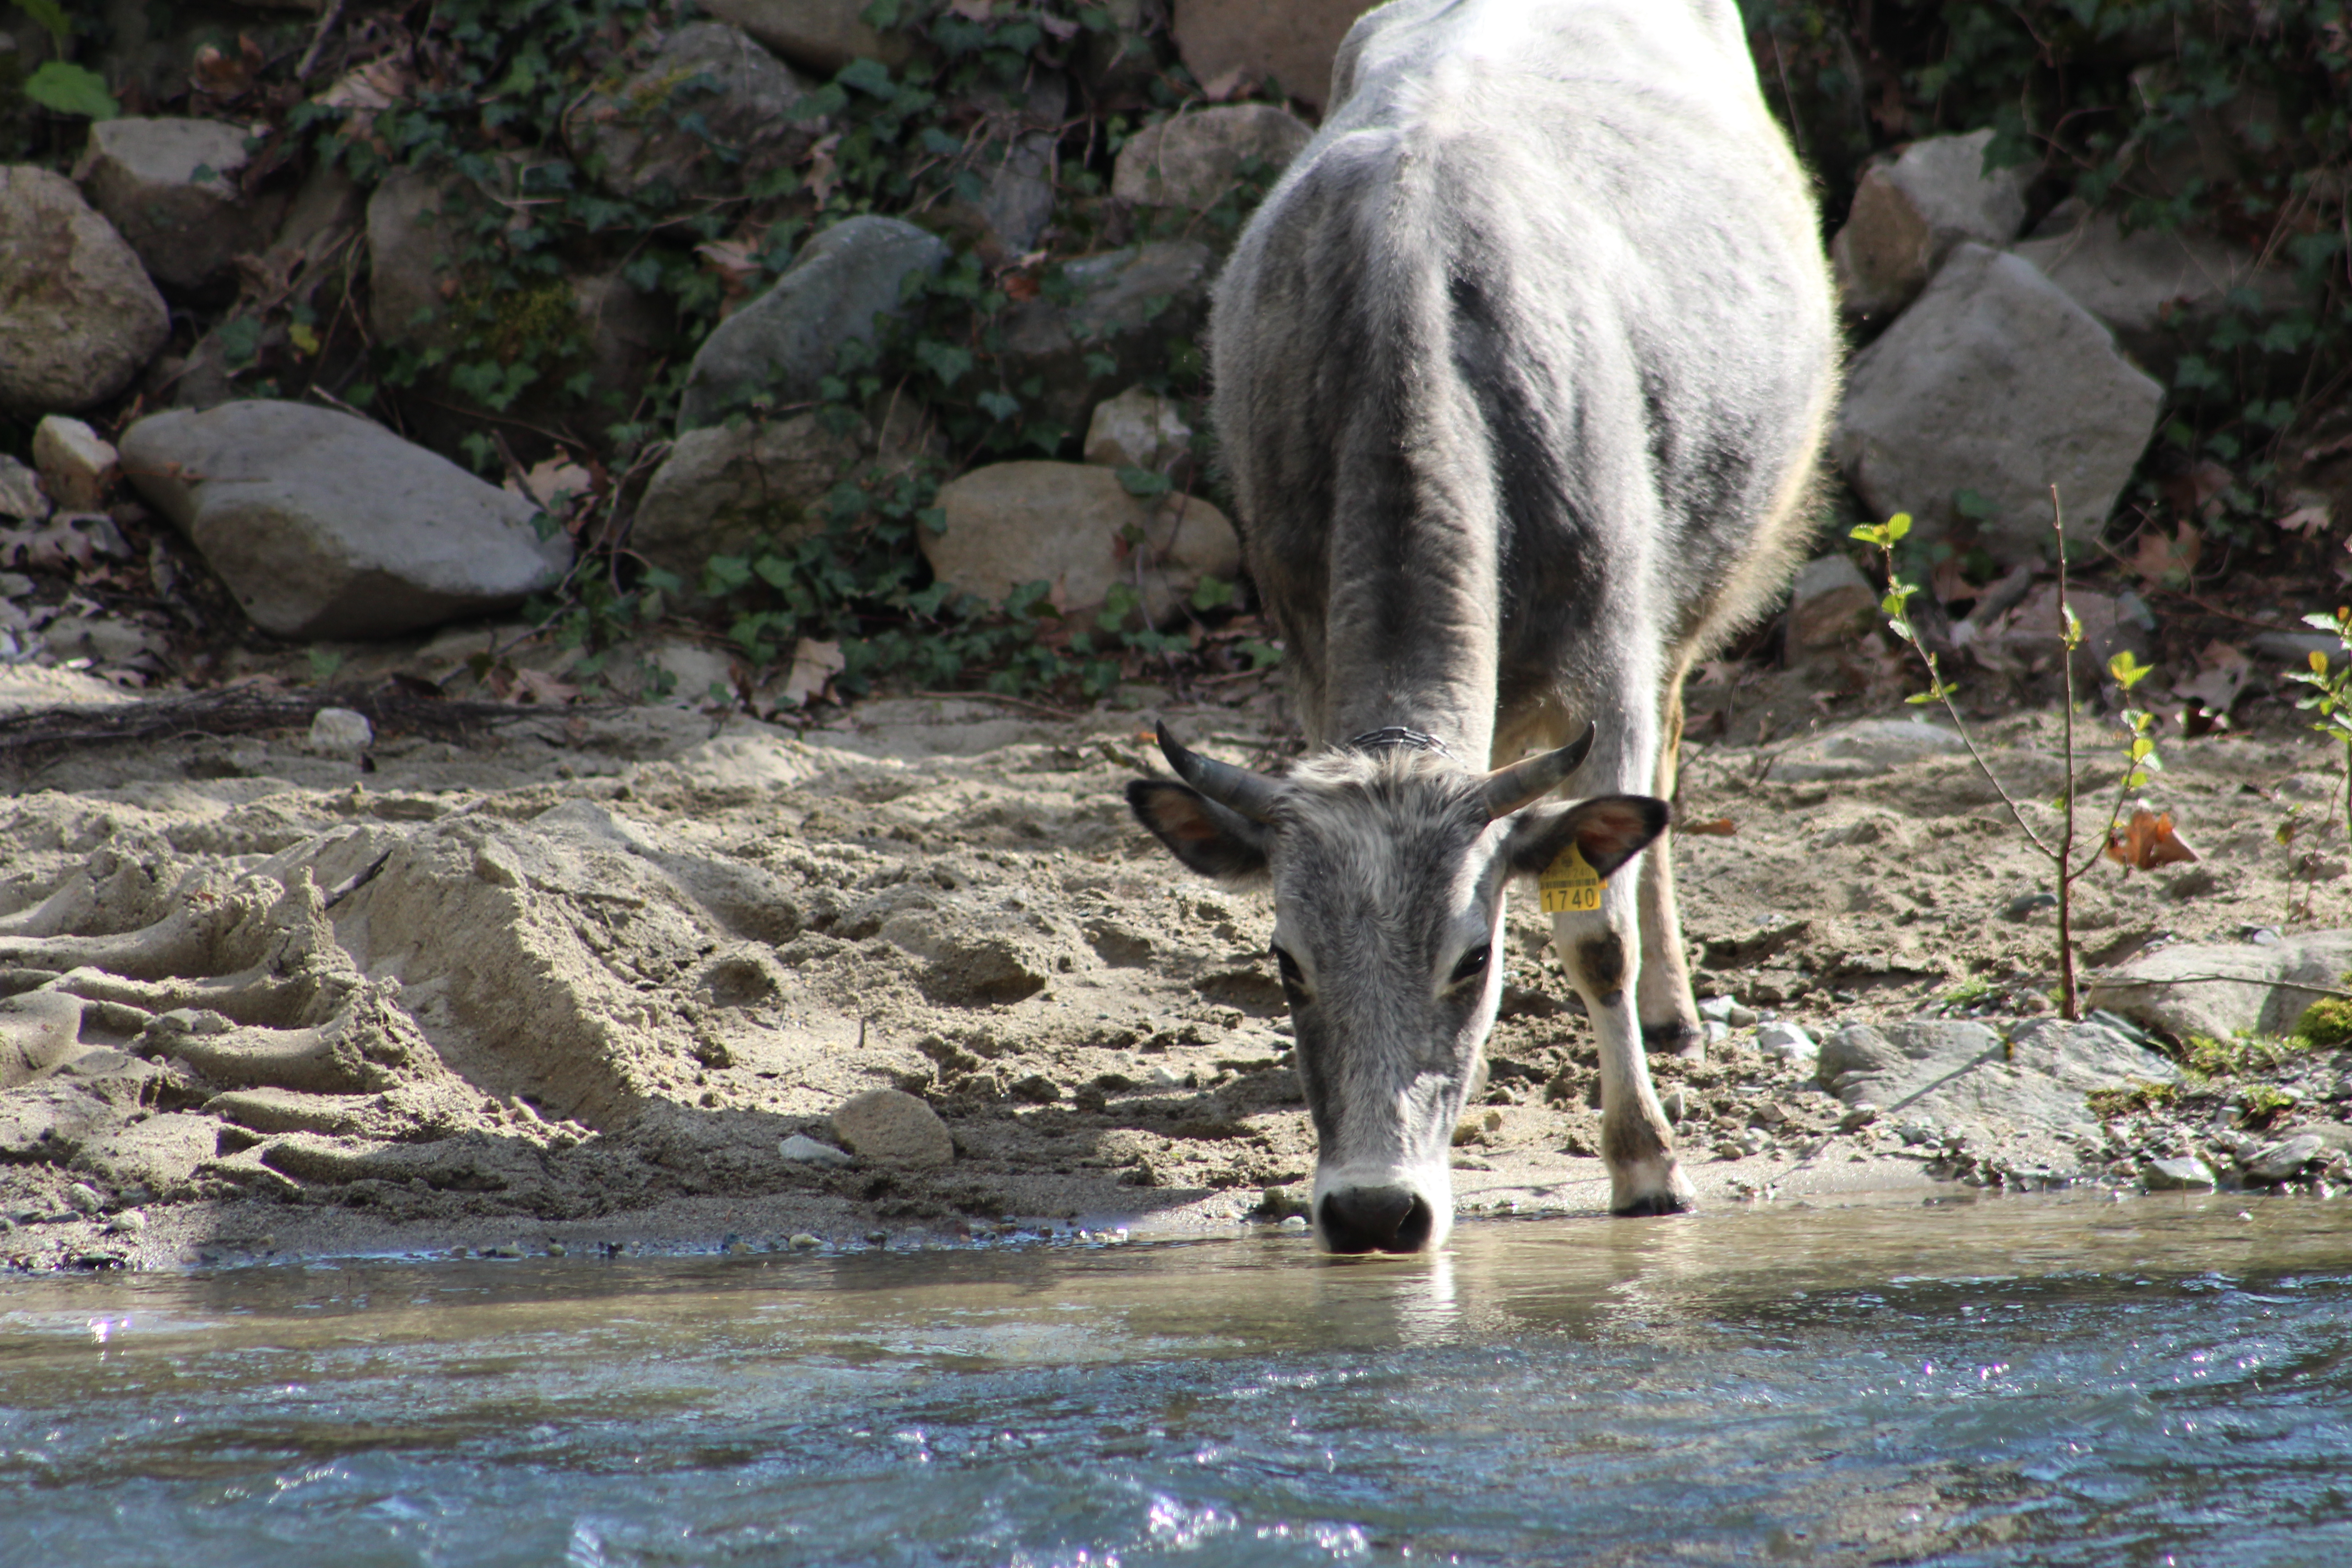
cow, nature, animal, farm, wildlife, water, watercourse, stream, bank, zoo